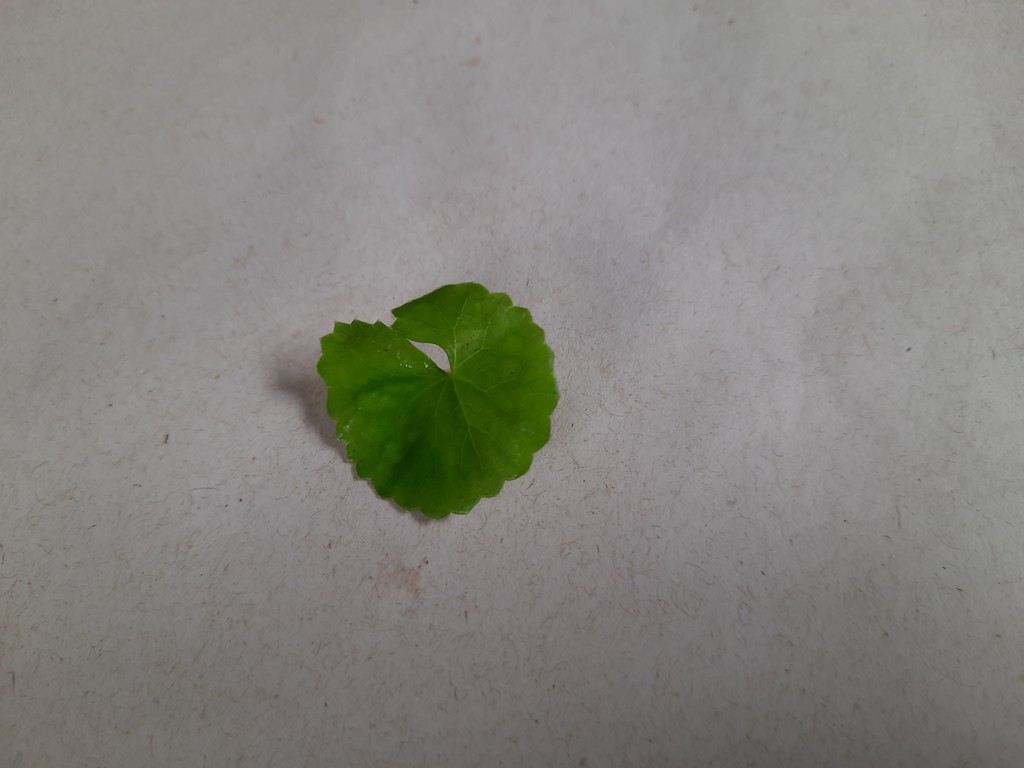
Label: Healthy